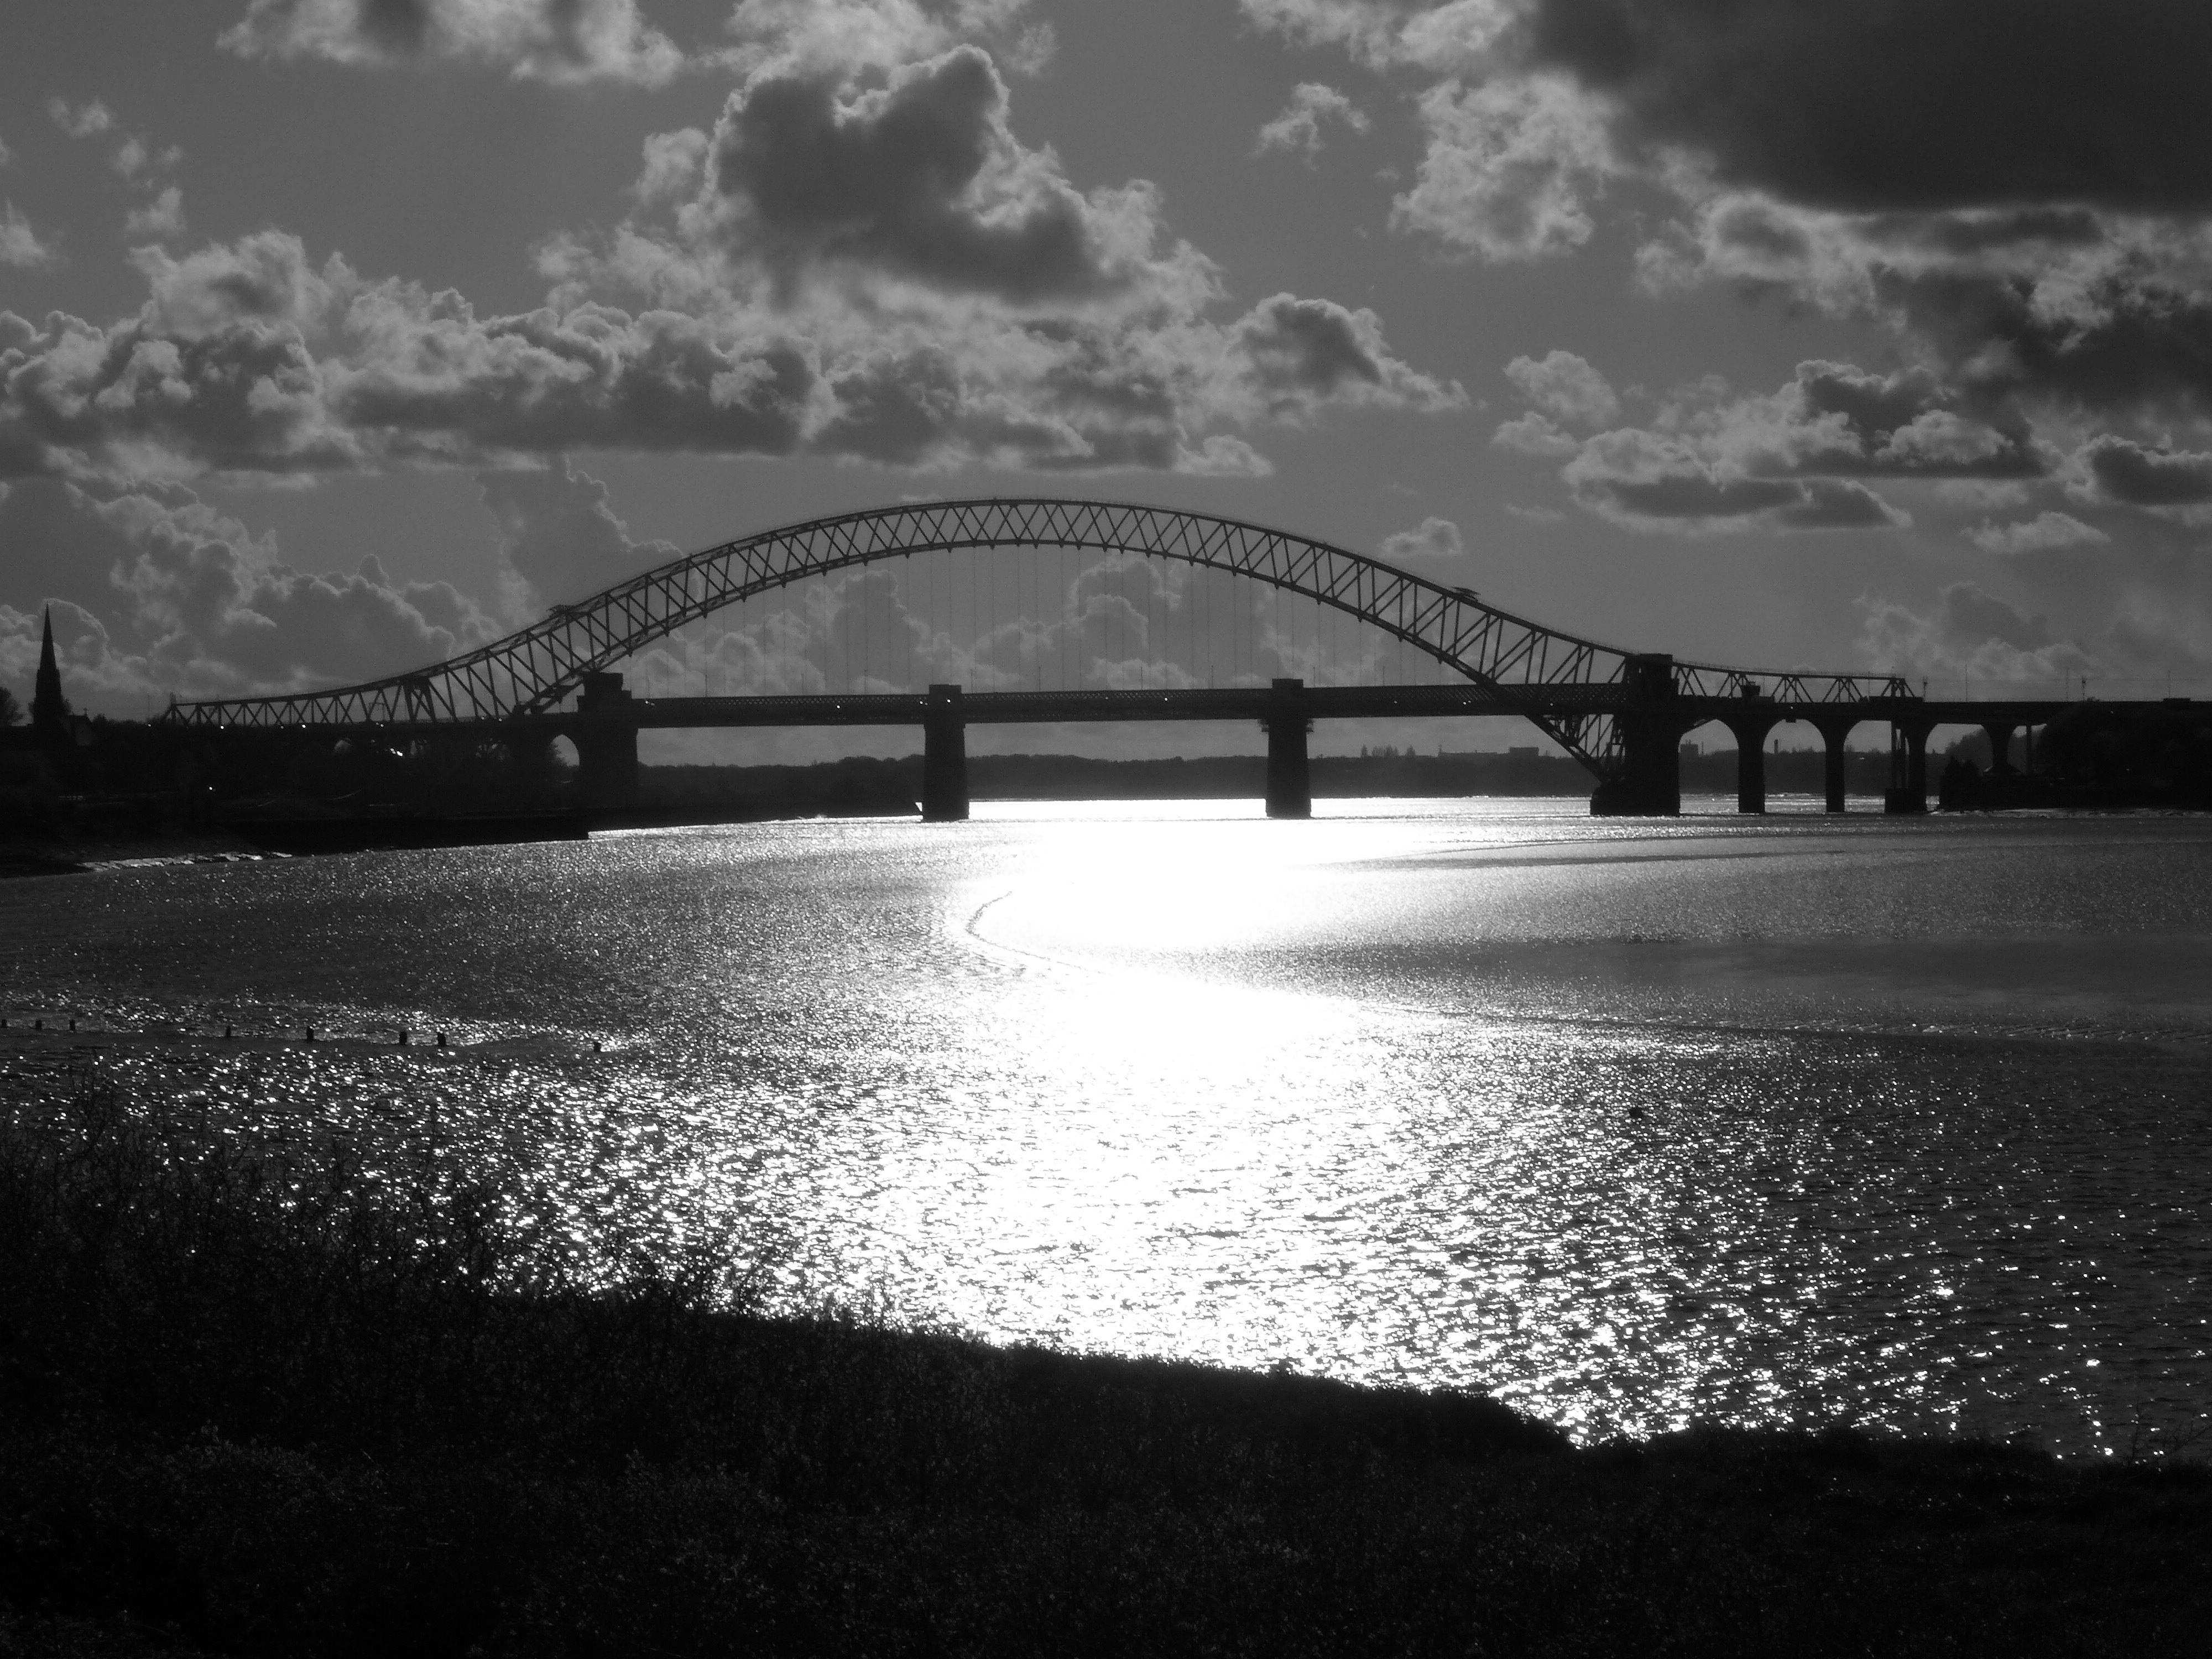
sea, water, horizon, cloud, black and white, sky, sunset, bridge, photography, sunlight, morning, dawn, dusk, evening, reflection, darkness, black, monochrome, monochrome photography, atmospheric phenomenon